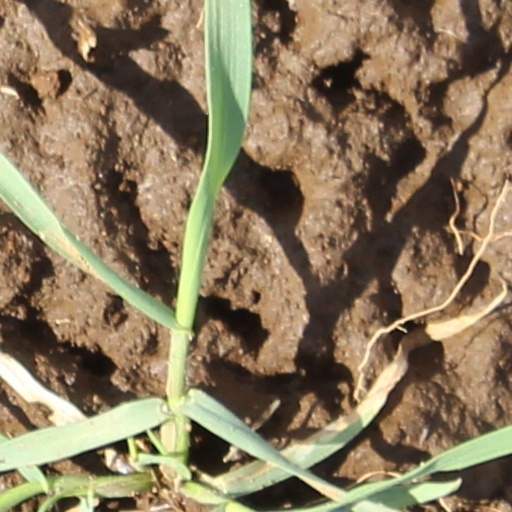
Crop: wheat